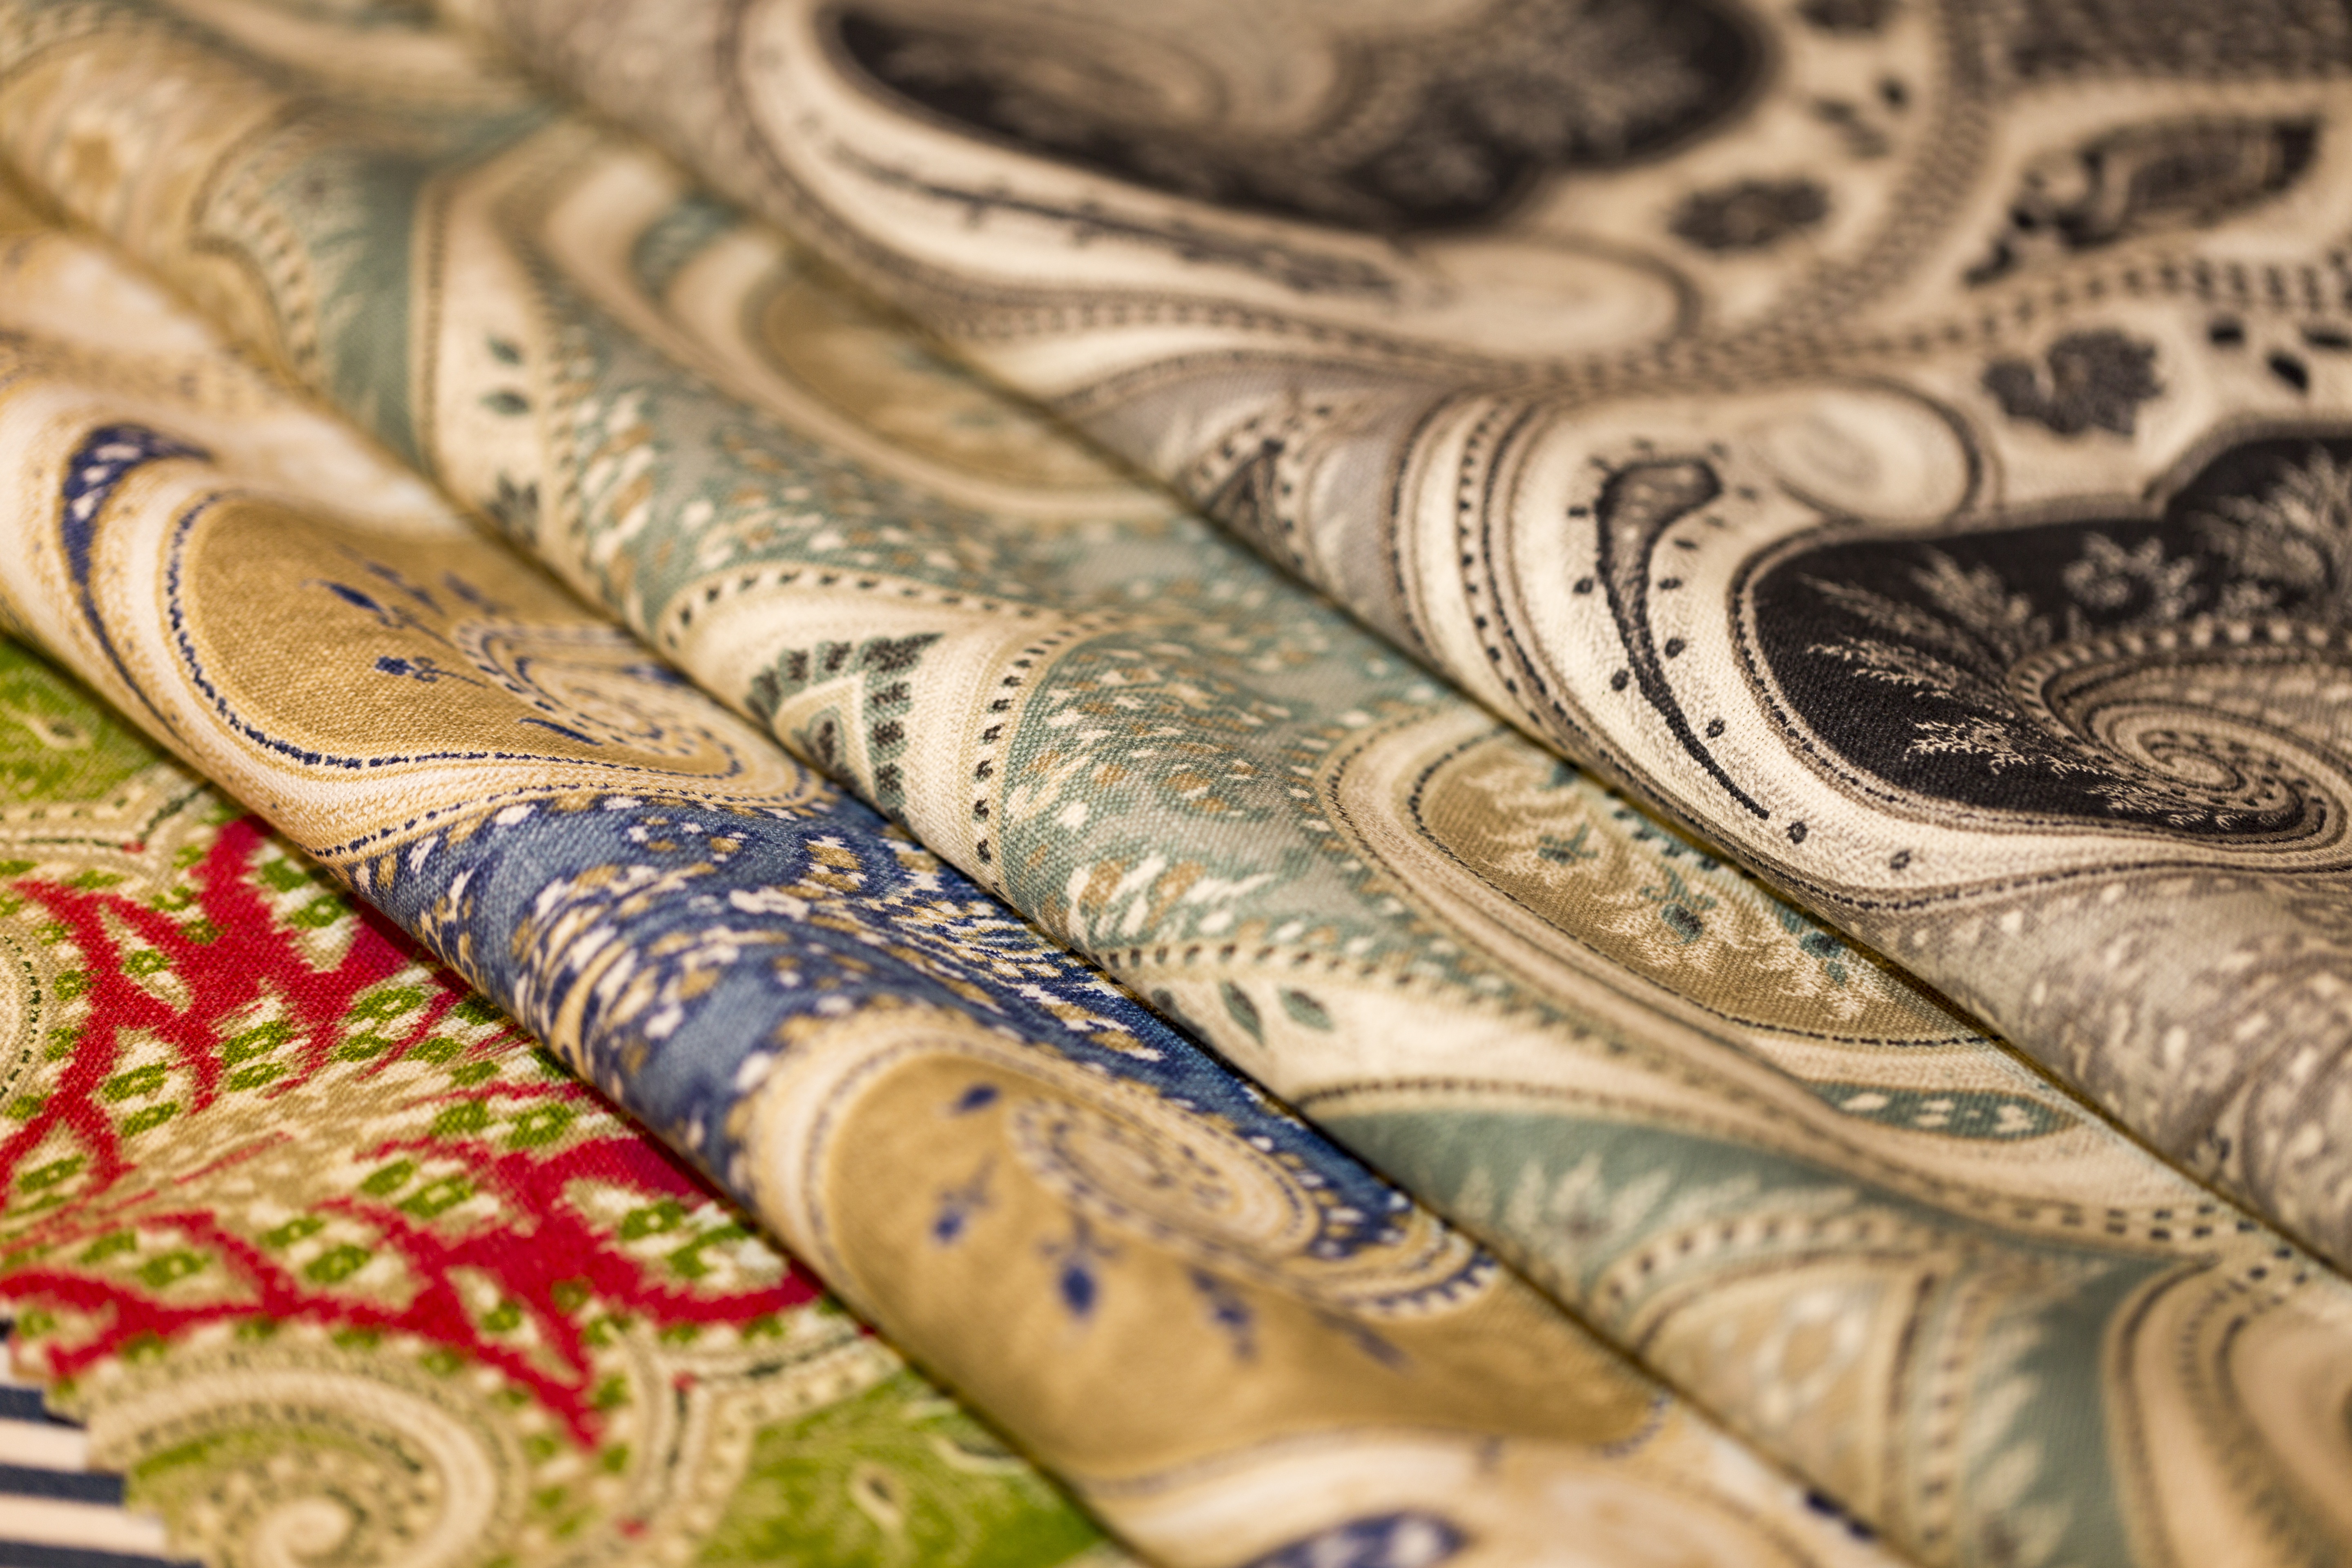
creative, wheat, texture, interior, decoration, pattern, color, money, studio, yellow, arm, fabric, close up, designer, cash, textile, palette, draft, design, sample, mehndi, sun weave, fabric sample